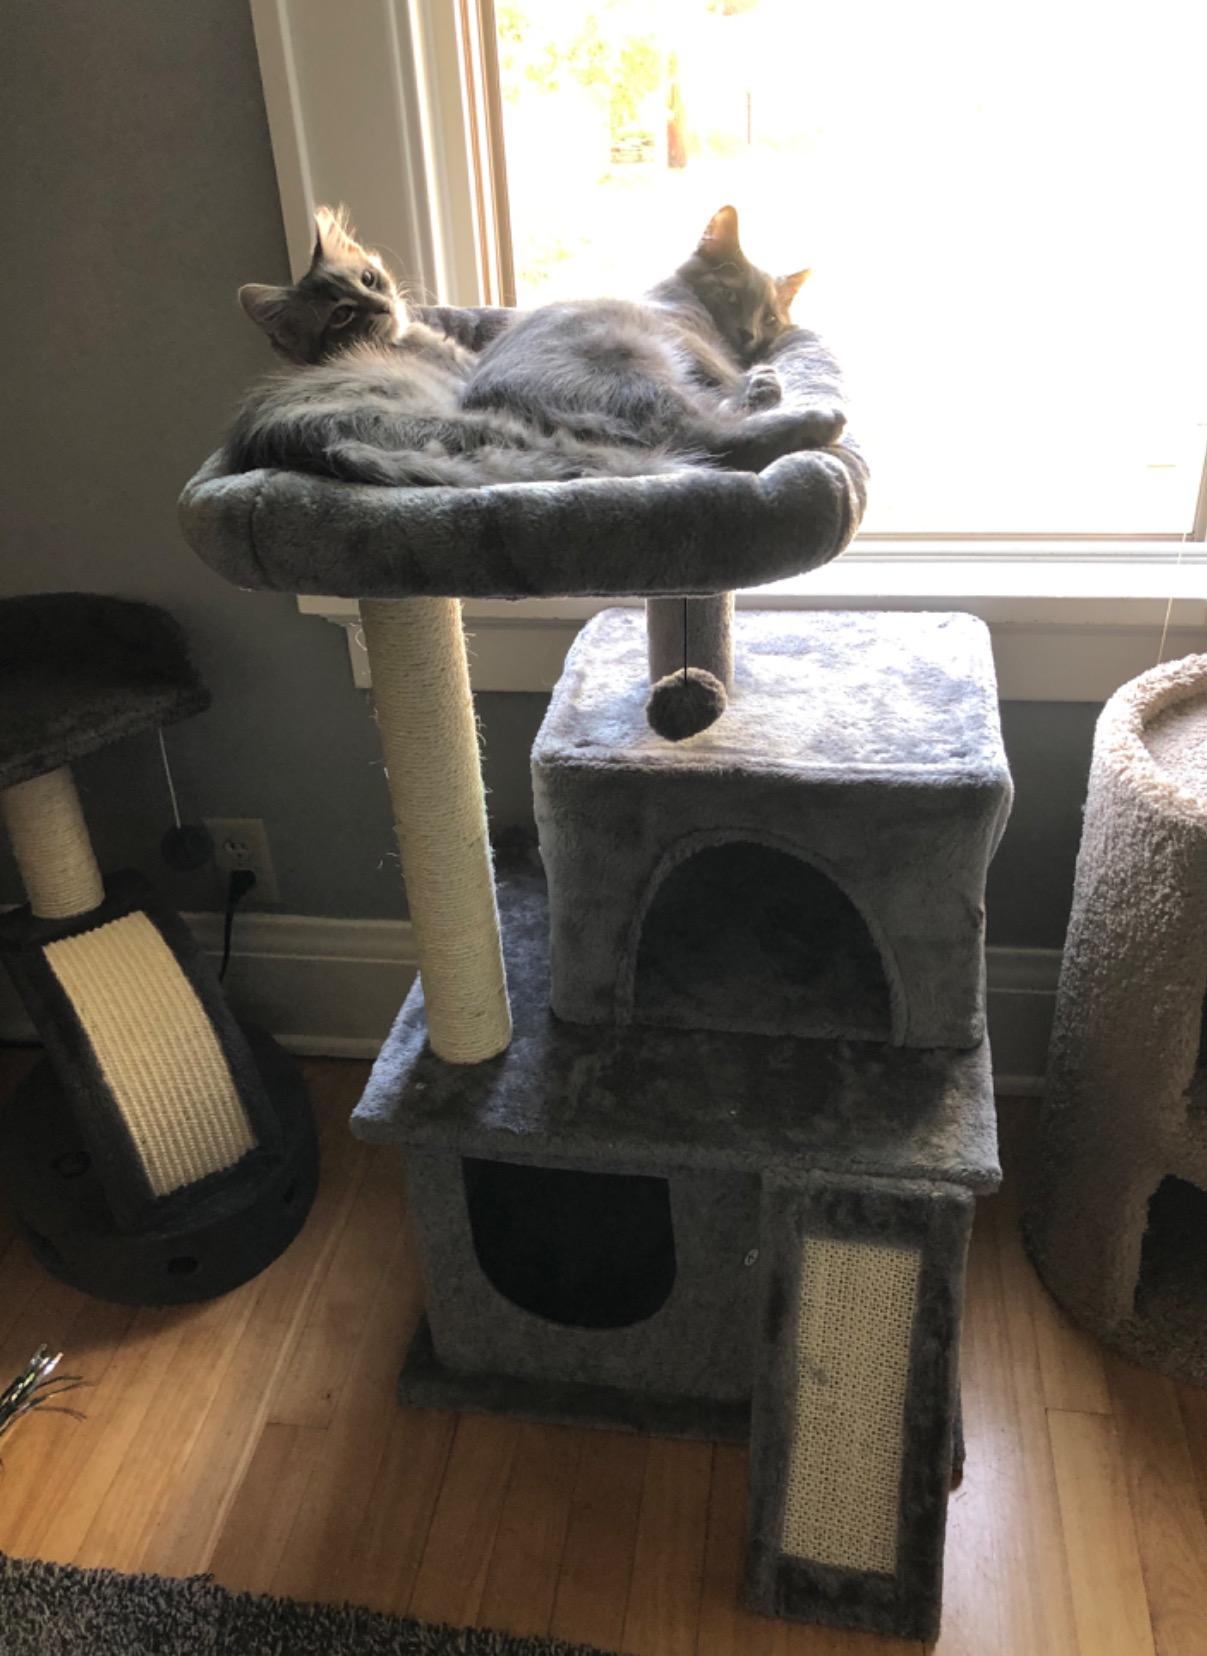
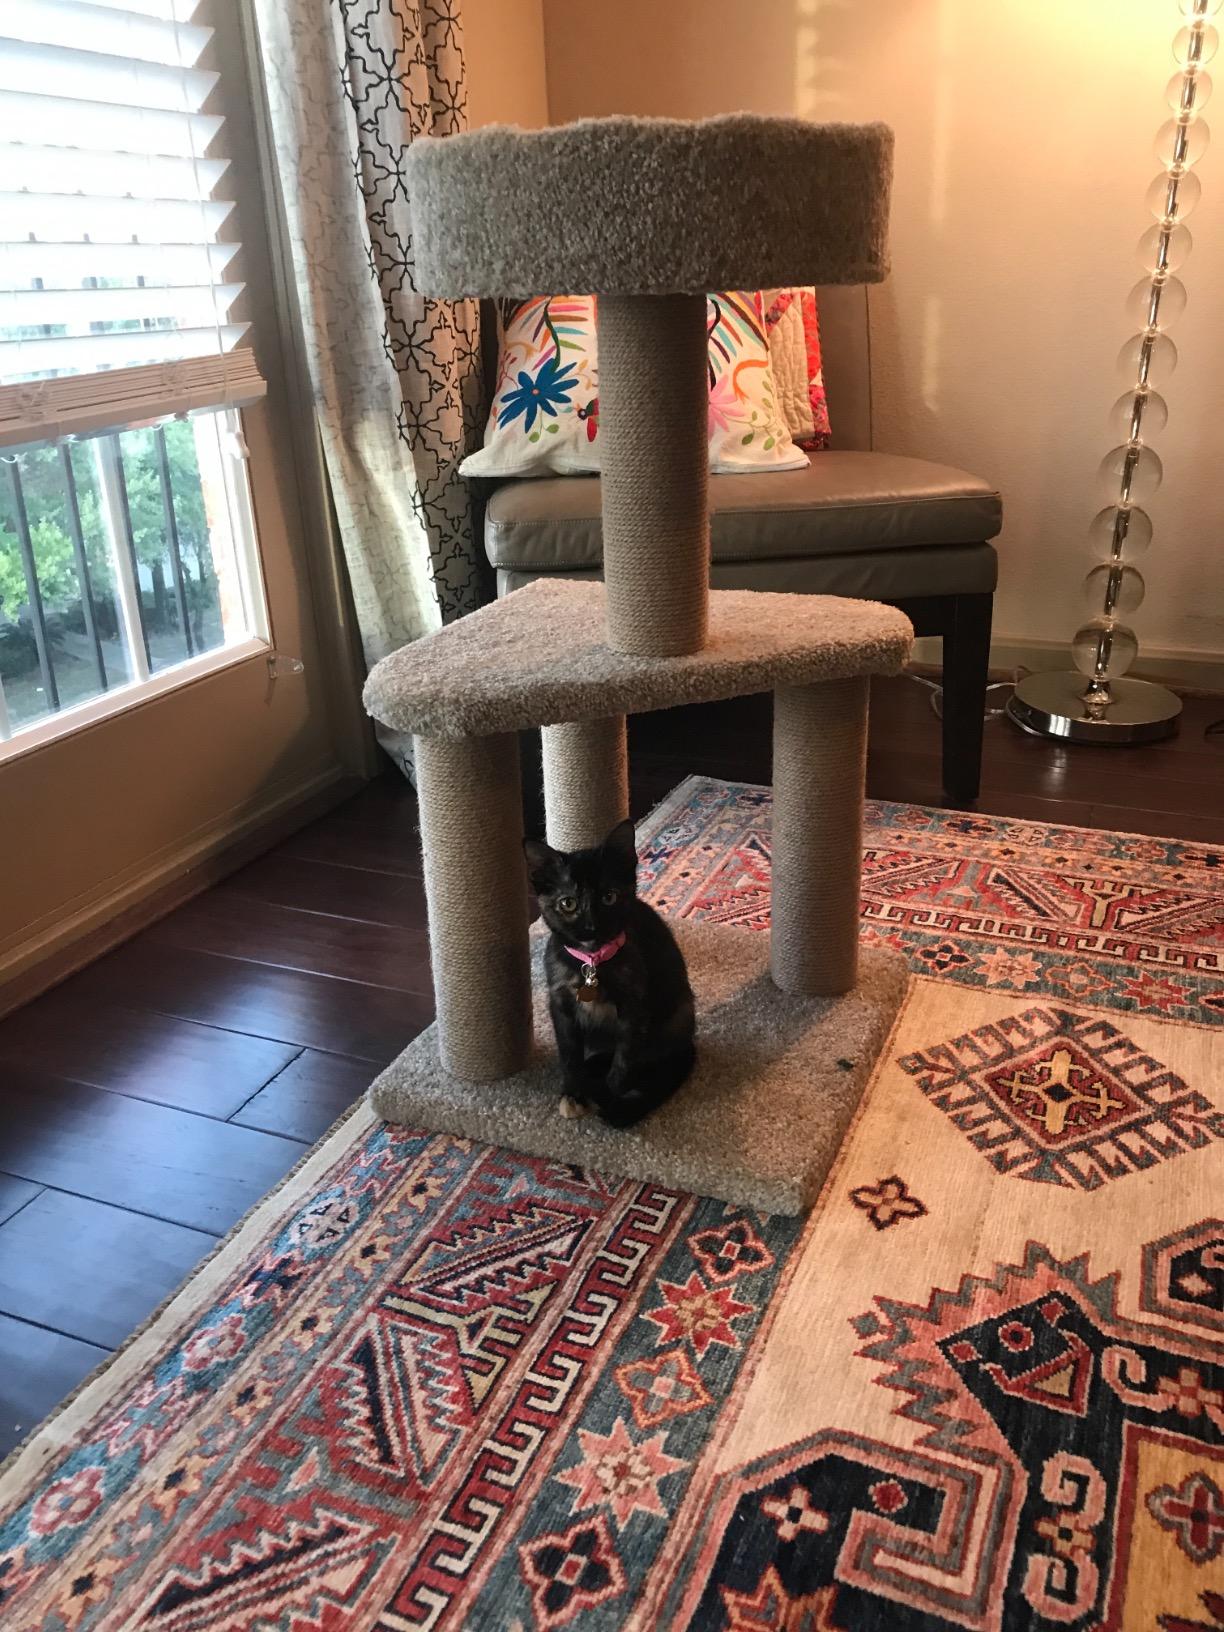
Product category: items_cat tree
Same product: no